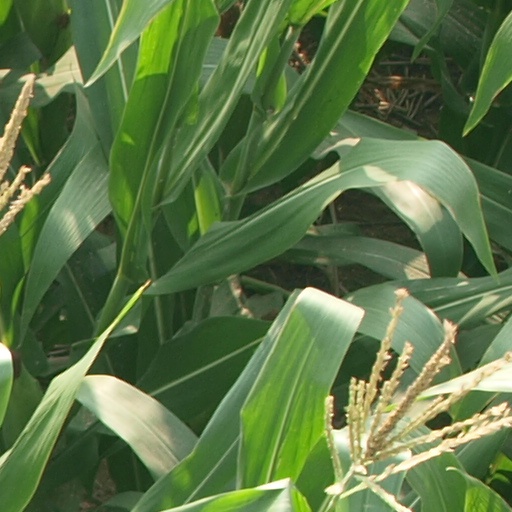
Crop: maize; corn